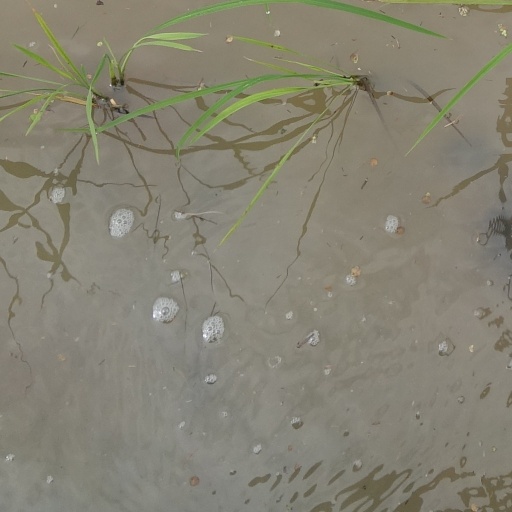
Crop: rice